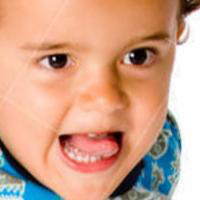
Age group: age 01-10